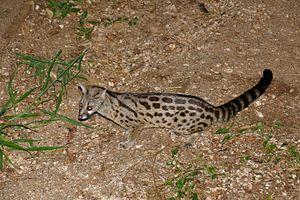
La Genette tigrine est un mammifère carnivore, lié au Linsang africain et à la Civette.